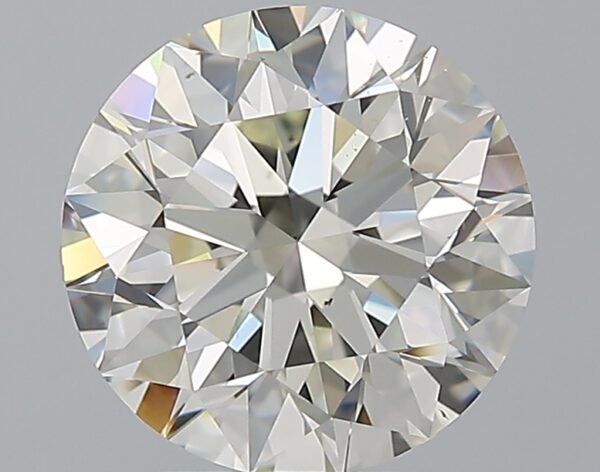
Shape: round
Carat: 3.1
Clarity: VS2
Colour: K
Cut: EX
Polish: EX
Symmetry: EX
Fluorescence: F
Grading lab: GIA
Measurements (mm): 9.24 x 9.31 x 5.81